Insular Government of Porto Rico

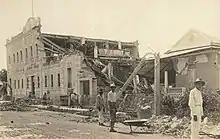
Aftermath in Mayaguez, of the 1918 earthquake.

The military government in Puerto Rico was short lived; it was disbanded on April 2, 1900, when the U.S. Congress enacted the Foraker Act (also known as the Organic Act of 1900), sponsored by Senator Joseph B. Foraker. This act established a civil government and free commerce between the island and the United States. The structure of the insular government included a governor appointed by the President of the United States, an executive council (the equivalent of a senate), and a legislature with 35 members, though the executive veto required a two-thirds vote to override. The first appointed civil governor, Charles Herbert Allen, was inaugurated on May 1, 1900. On June 5, President William McKinley appointed an Executive Council which included five Puerto Rican members and six U.S. members. The act also established the creation of a judicial system headed by the Supreme Court of Puerto Rico and allowed Puerto Rico to send a Resident Commissioner as a representative to Congress. The Puerto Rico Department of Education was subsequently formed, headed by Martin Grove Brumbaugh (later governor of Pennsylvania). Teaching was conducted entirely in English with Spanish treated as a special subject. Both languages, however, were official on the island. On November 6, the first elections under the Foraker Act were held and on December 3, the first Legislative Assembly took office. On March 14, 1901, Federico Degetau took office as the first Resident Commissioner from Puerto Rico in Washington.